Bassim Abbas

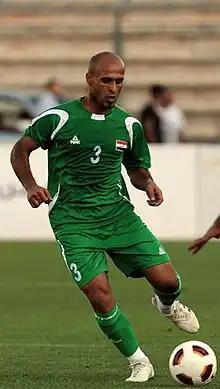
Abbas with Iraq in 2011

Bassim Abbas Gatea Al-Ogaili (born 1 July 1982) is an Iraqi former professional footballer who last played for Al-Shorta.